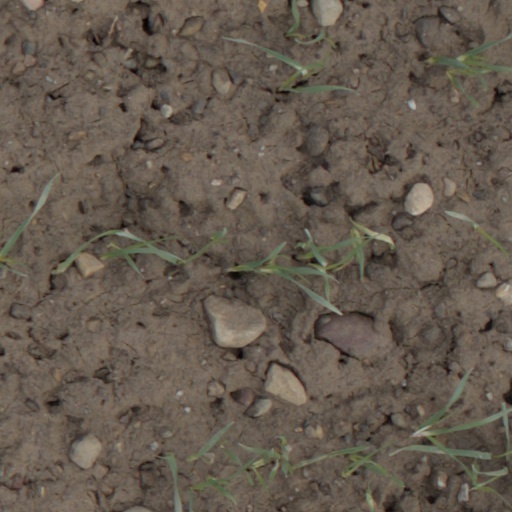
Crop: wheat